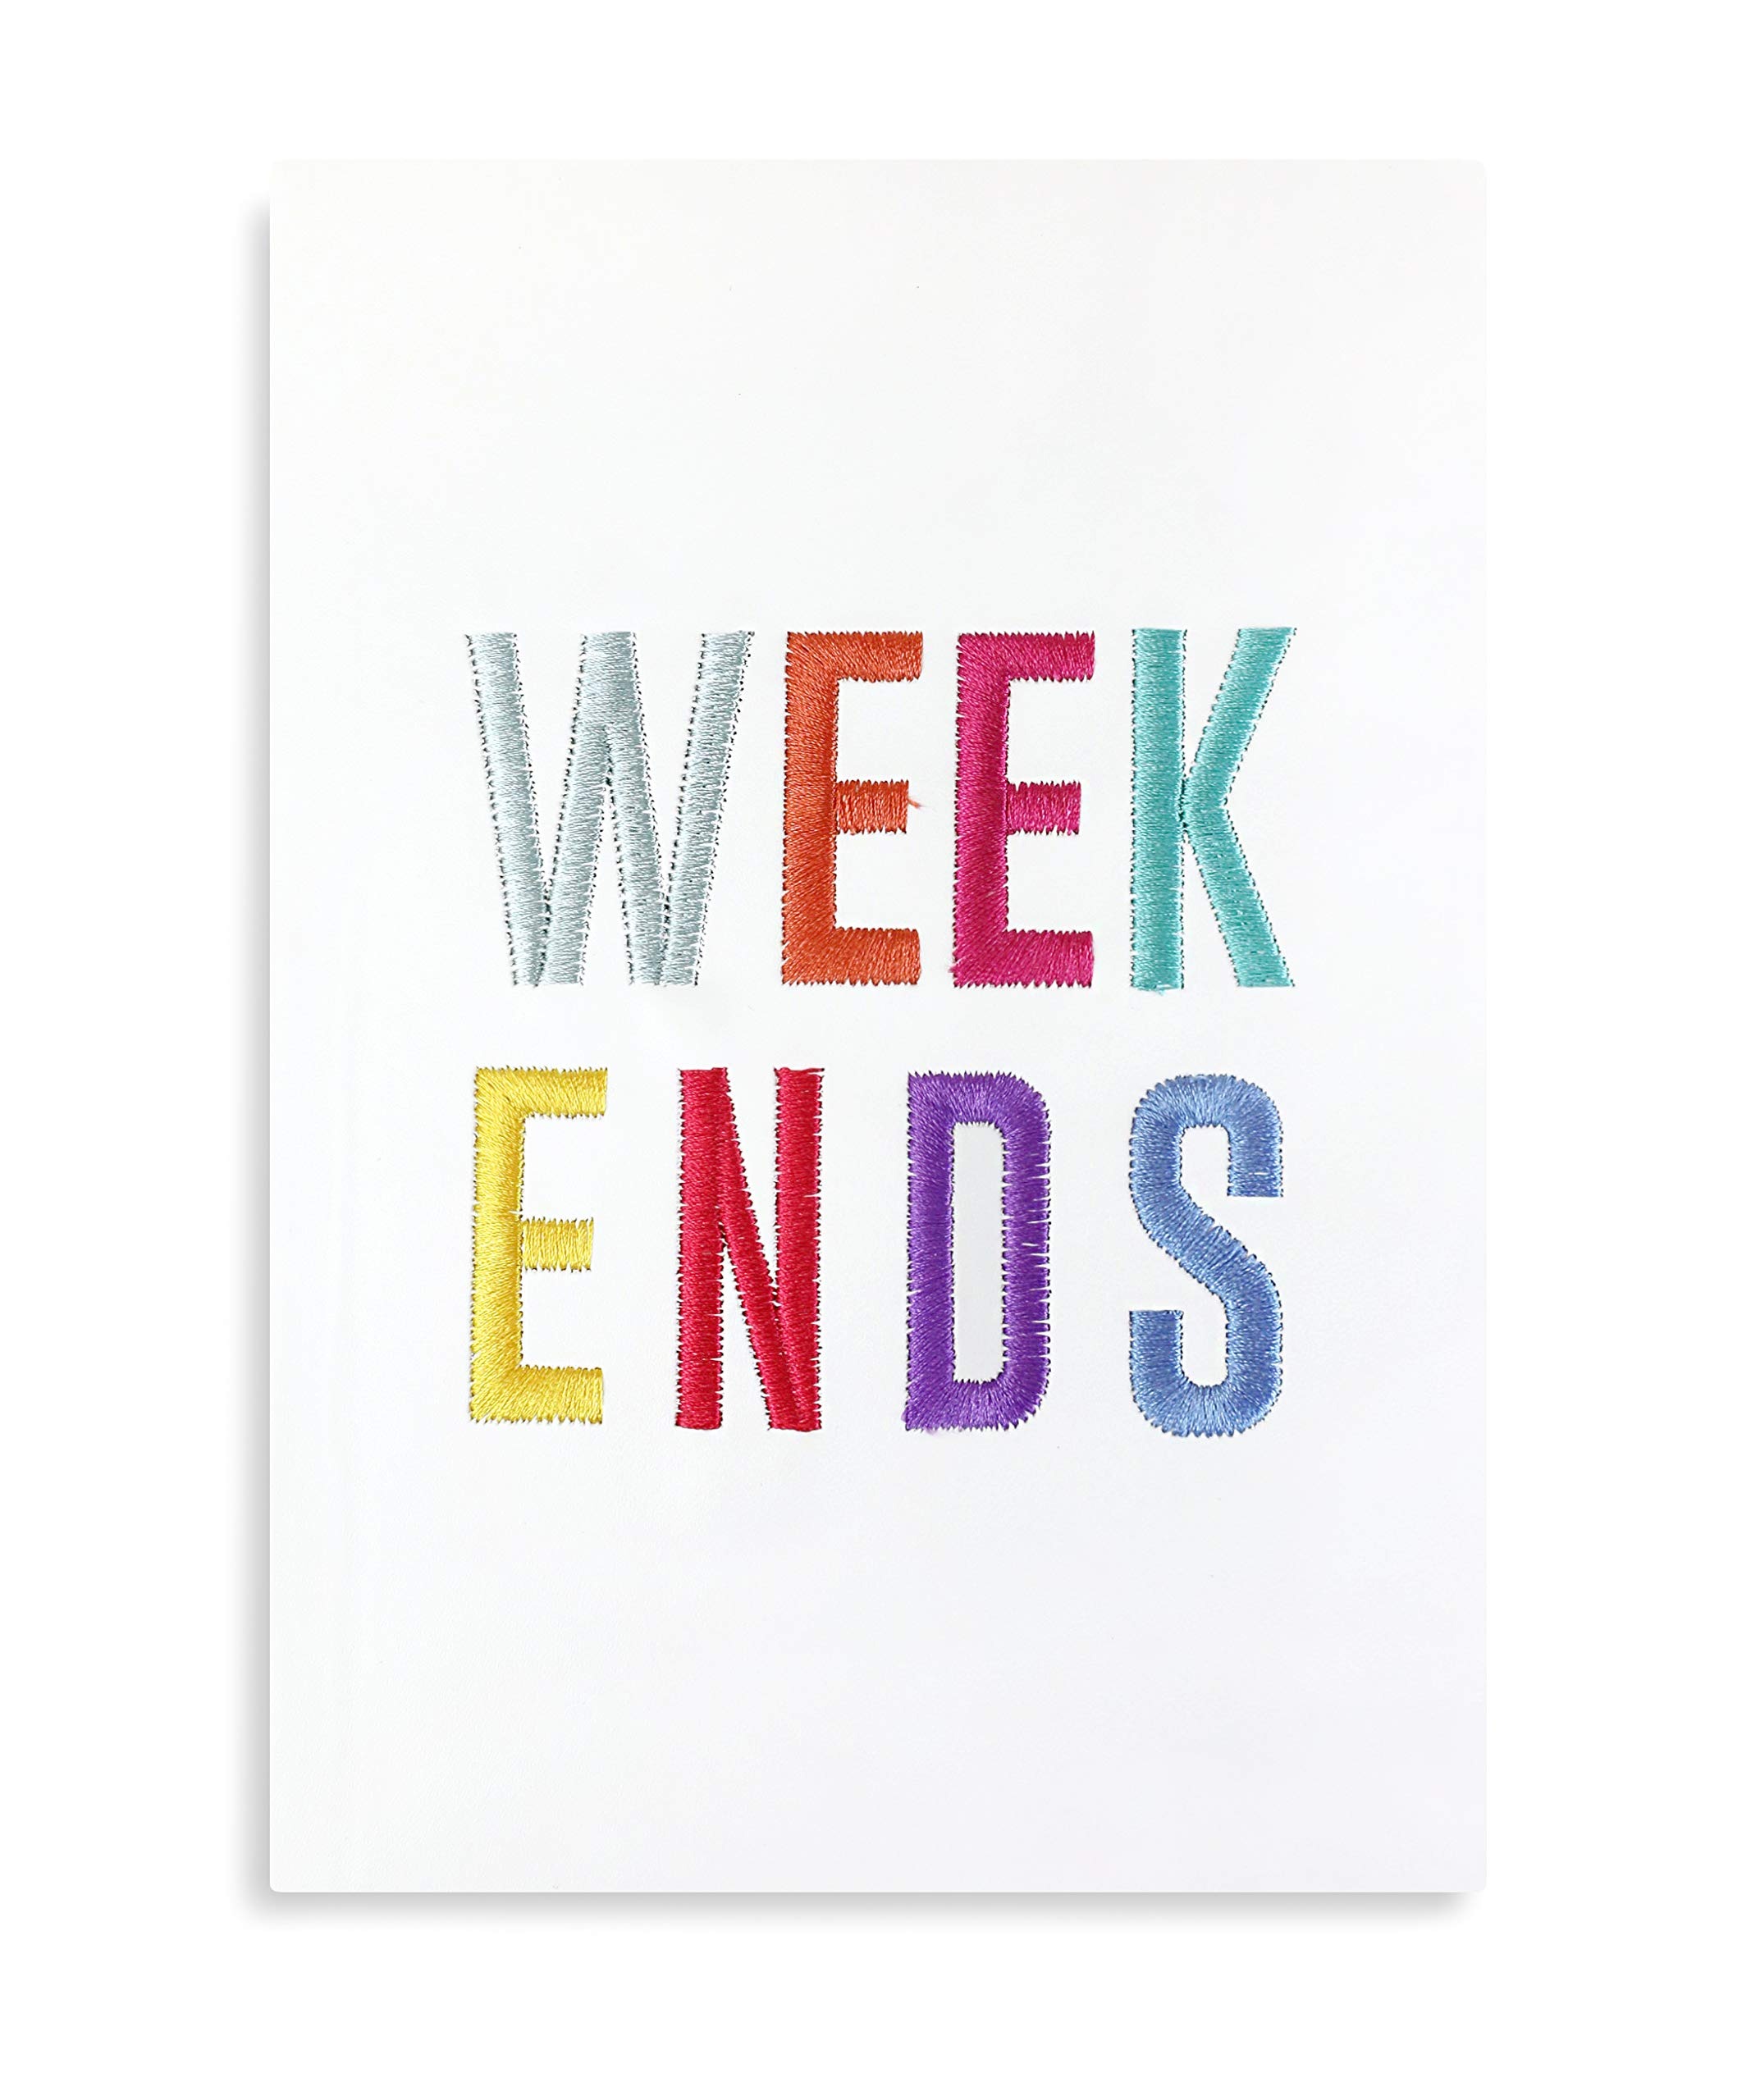
Item Name: DENIK Weekends Notebook, 1 EA
Value: 1.0
Unit: Count

Price: 7.69